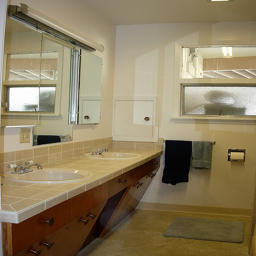
A couple of sinks in a small bathroom.
A bathroom vanity with two sinks and a tile countertop.
A bathroom with dual vanities and a small window.
A tile cabinet with wood doors and two sinks.
A bathroom counter with 2 sinks and a black towel hanging from a rod.